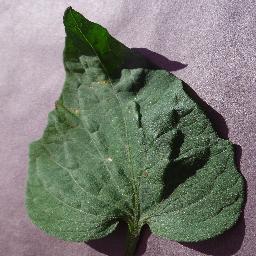
Label: Tomato___Target_Spot